549th Engineer Light Pontoon Company

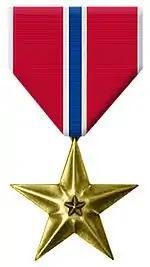
United States Bronze Star Medal

A Light Pontoon Bridge company was equipped with the M3 pneumatic bridge, which could handle all normal infantry division loads and could be reinforced to carry heavier loads. The pontoon bridge was supported by heavy inflatable pneumatic floats. It had two bridge platoons, each equipped with one unit of M3 pneumatic bridge, and a lightly equipped platoon which had one unit of footbridge and equipment for ferrying.